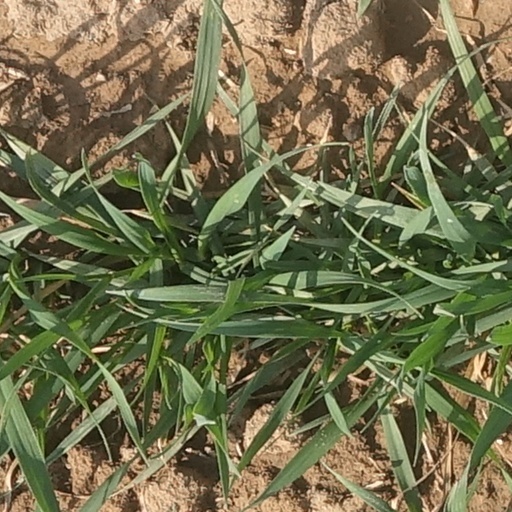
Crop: wheat